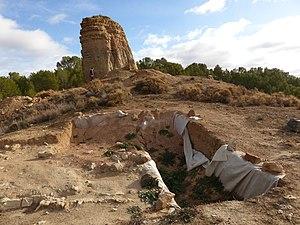
Le château d'Alcocer était un village musulman fortifié situé sur le site archéologique du La Mora Encantada dans la municipalité aragonaise d'Ateca. Ateca est une commune d’Espagne, dans la province de Saragosse, communauté autonome d'Aragon comarque de Comunidad de Calatayud.